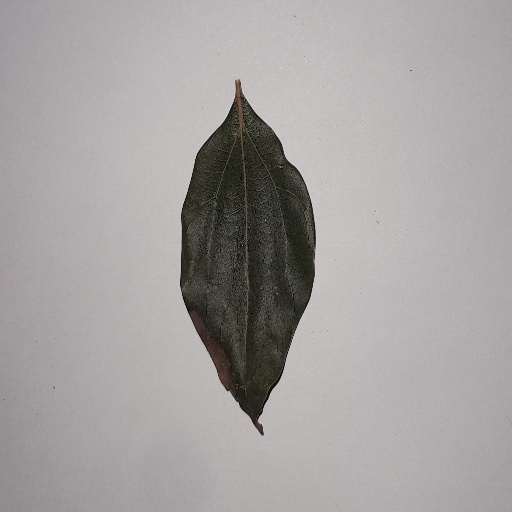
Species: Camphor
Leaf condition: Bacterial Spot